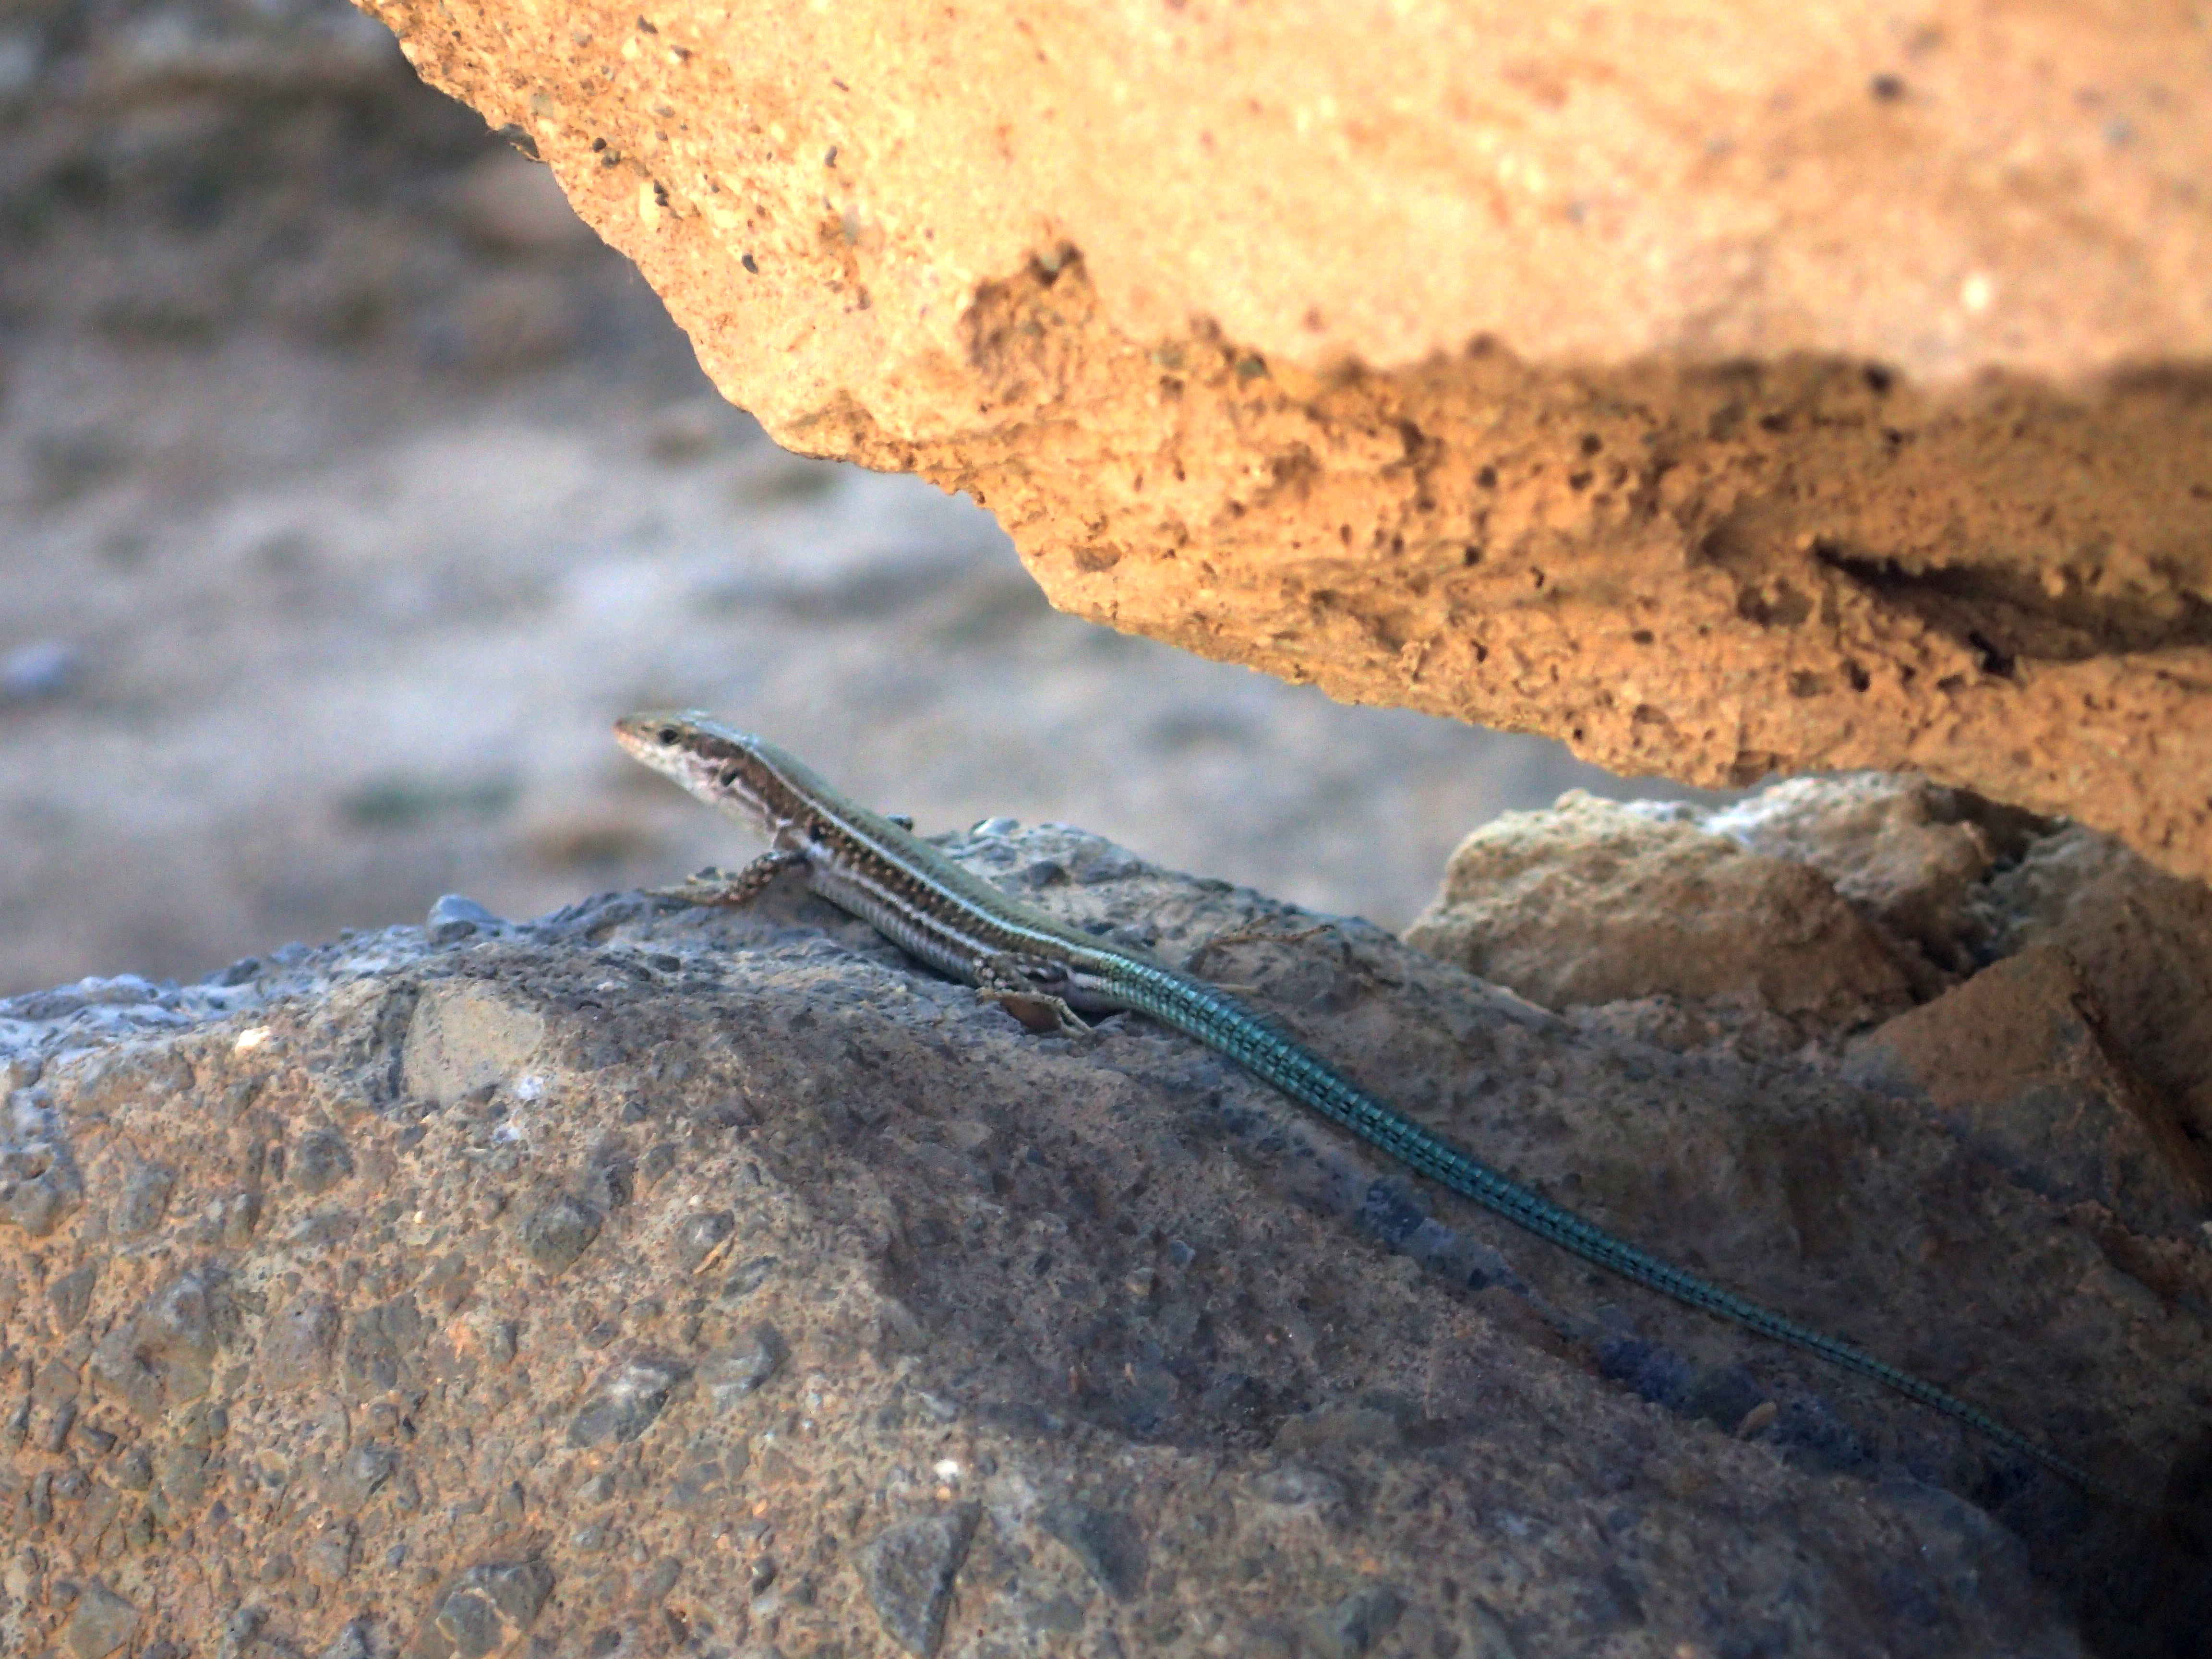
lizard, rocks, animals, reptile, nature, wall lizard, scaled reptile, western fence lizard, agama, lacerta, dragon lizard, skink, rock, alligator lizard, anole, geology, Western alligator lizard, Side blotched lizards, iguania, whiptail, landscape, anguidae